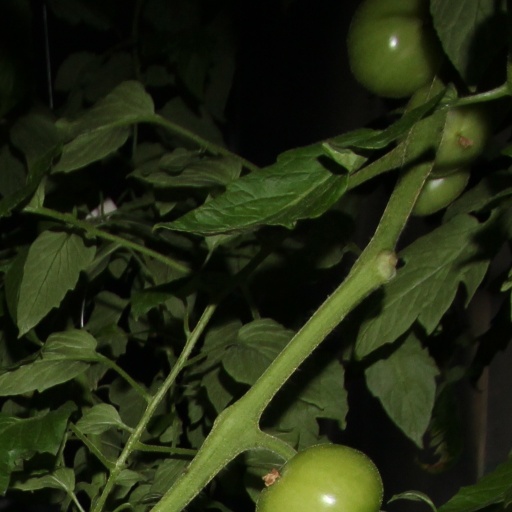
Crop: tomato